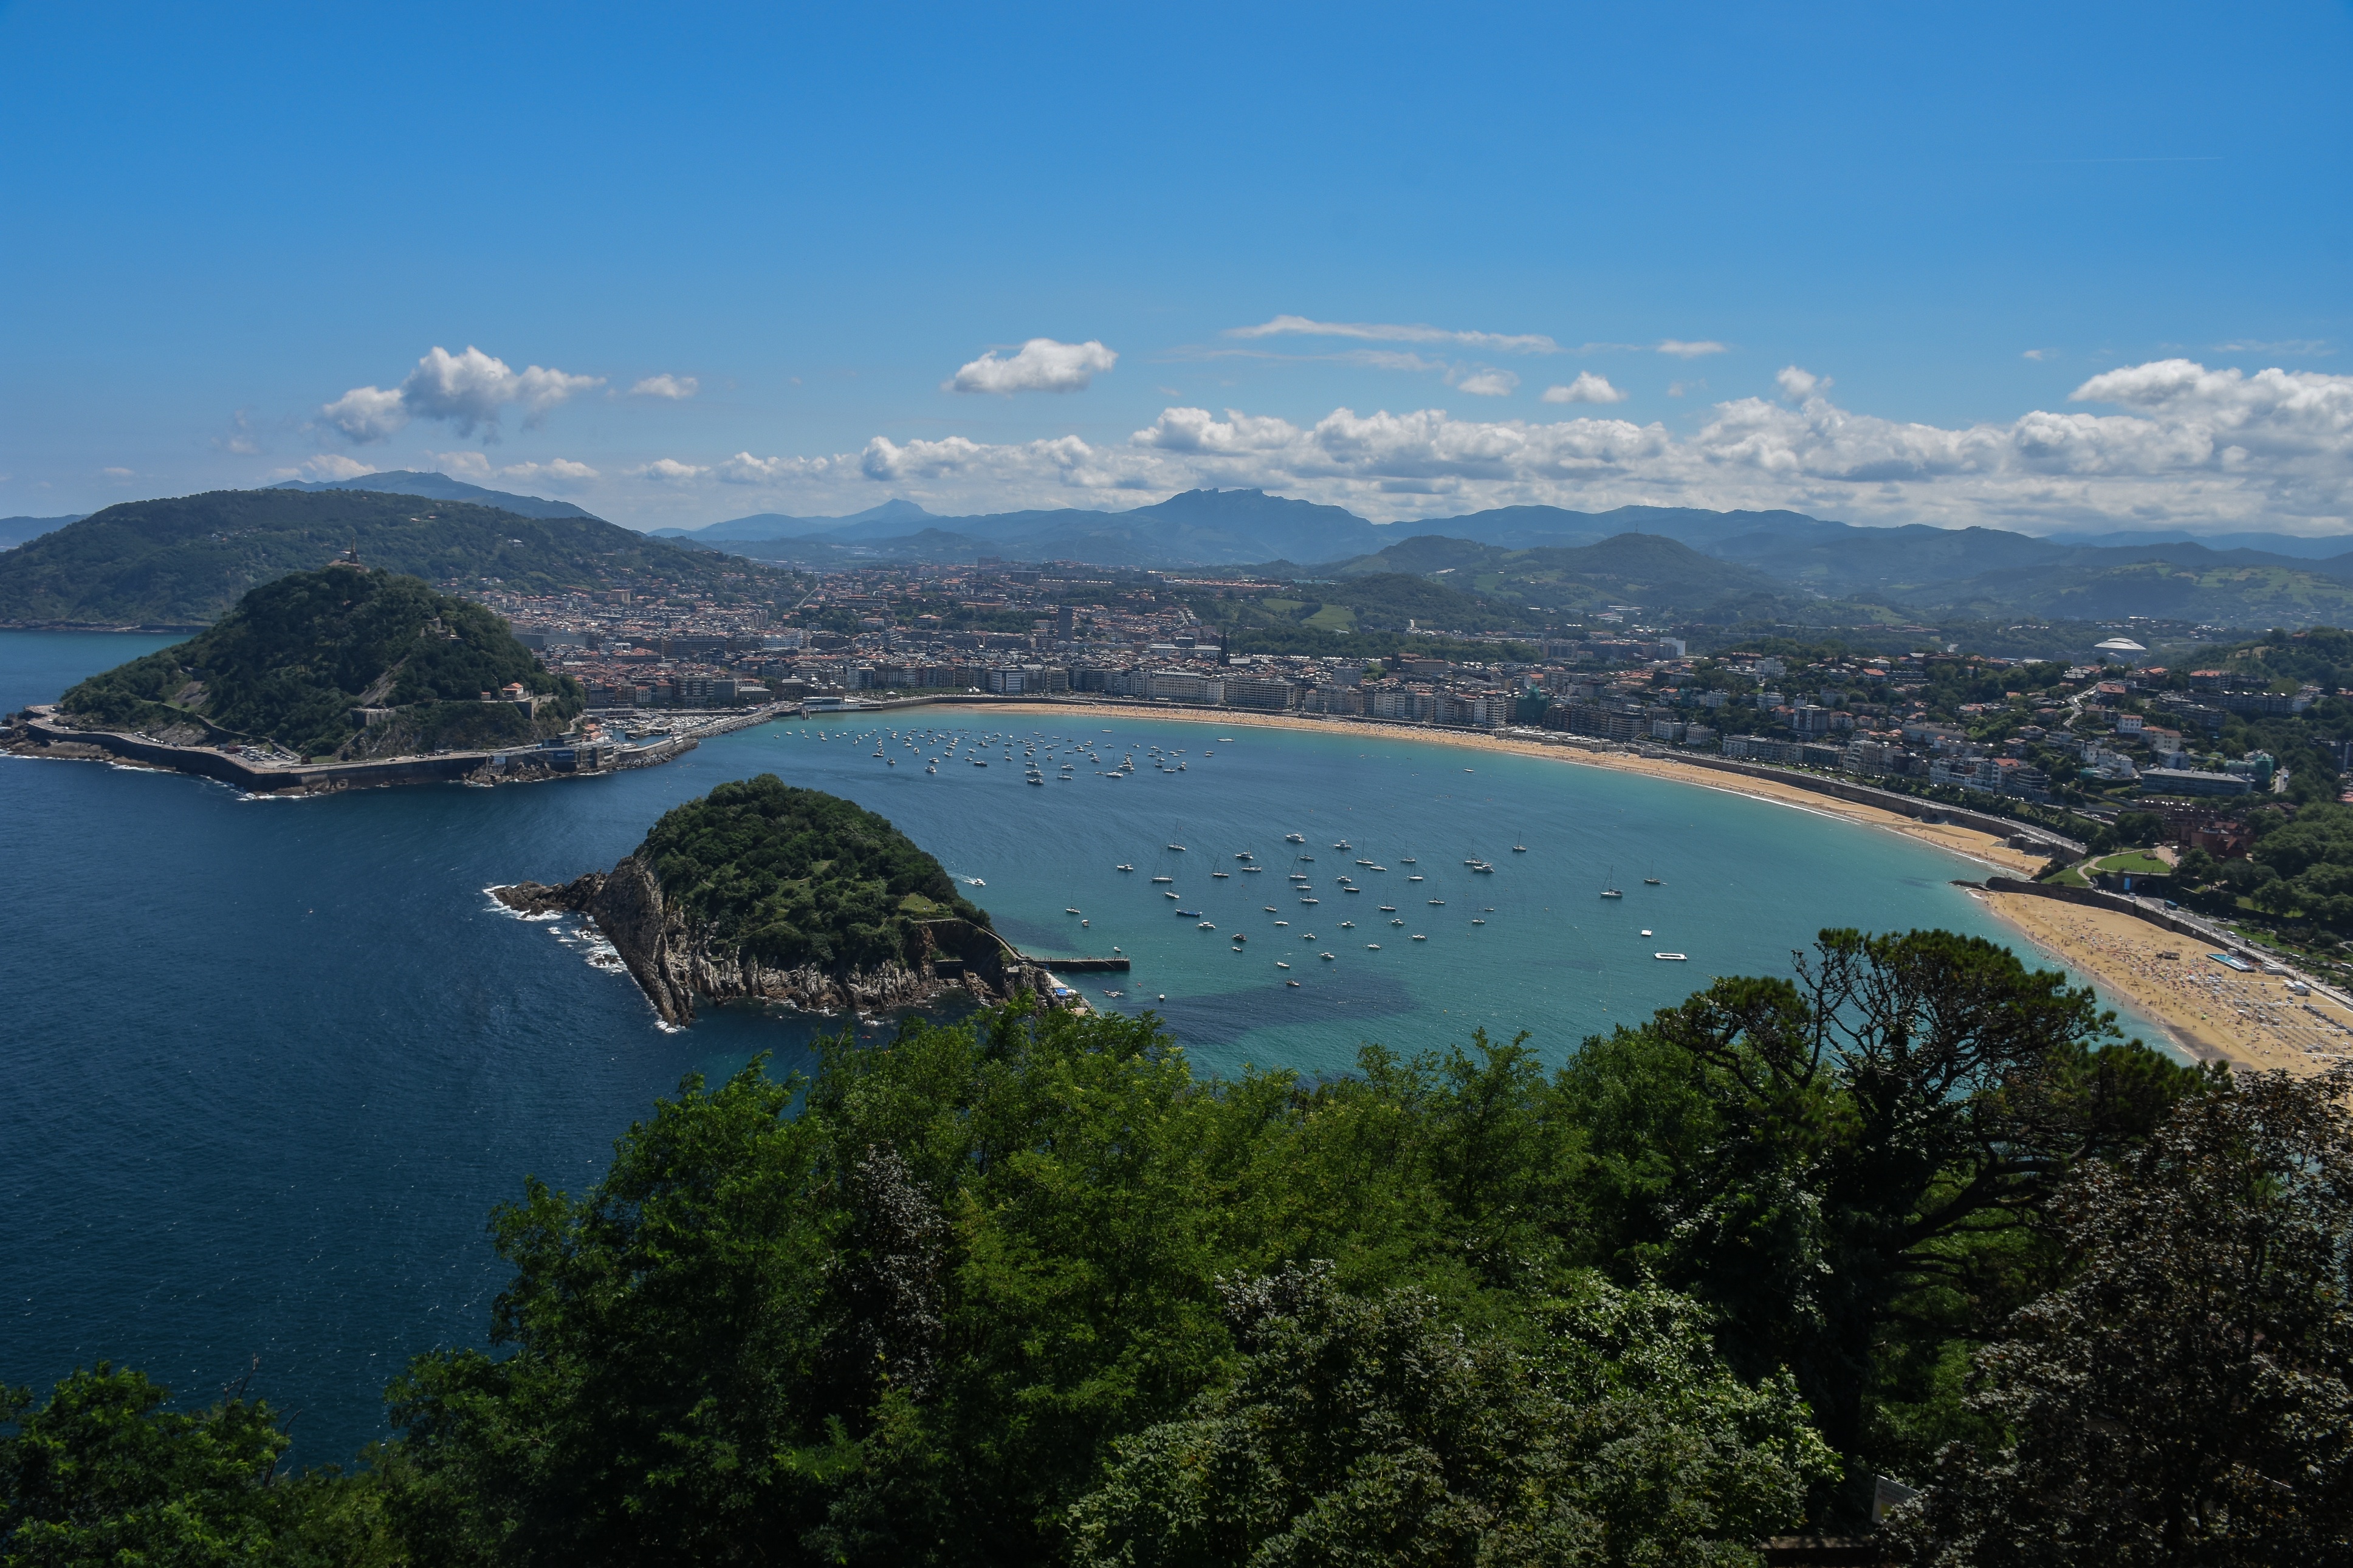
landscape, sea, coast, mountain, hill, lake, mountain range, bay, fjord, reservoir, body of water, loch, cape, landform, aerial photography, geographical feature